Roseburg Oregon National Guard Armory

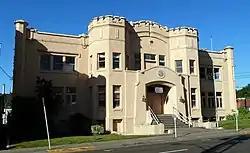
The Roseburg Oregon National Guard Armory in 2013

The Roseburg Oregon National Guard Armory, also known as the Flegel Community Center, is a historic former armory in downtown Roseburg, Oregon, United States. The Roseburg Oregon National Guard Armory served as the main office of the Roseburg National Guard Company from 1914 until 1977. The building became a full-time community center in 1977. The former armory is located at 1034 SE Oak Ave, Roseburg, OR 97470, and situated directly south of the Roseburg Post Office. The armory was placed in the National Register of Historic Places on April 15, 1993.